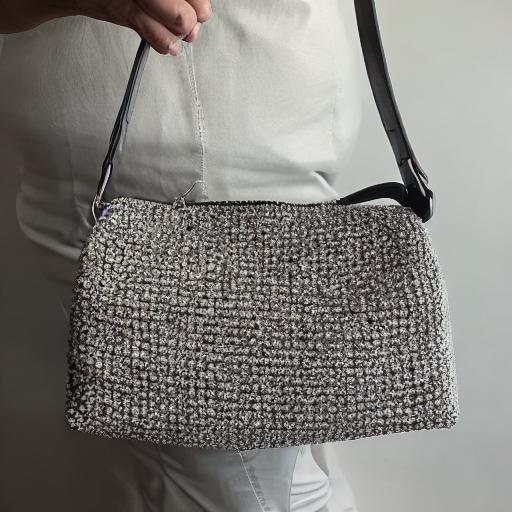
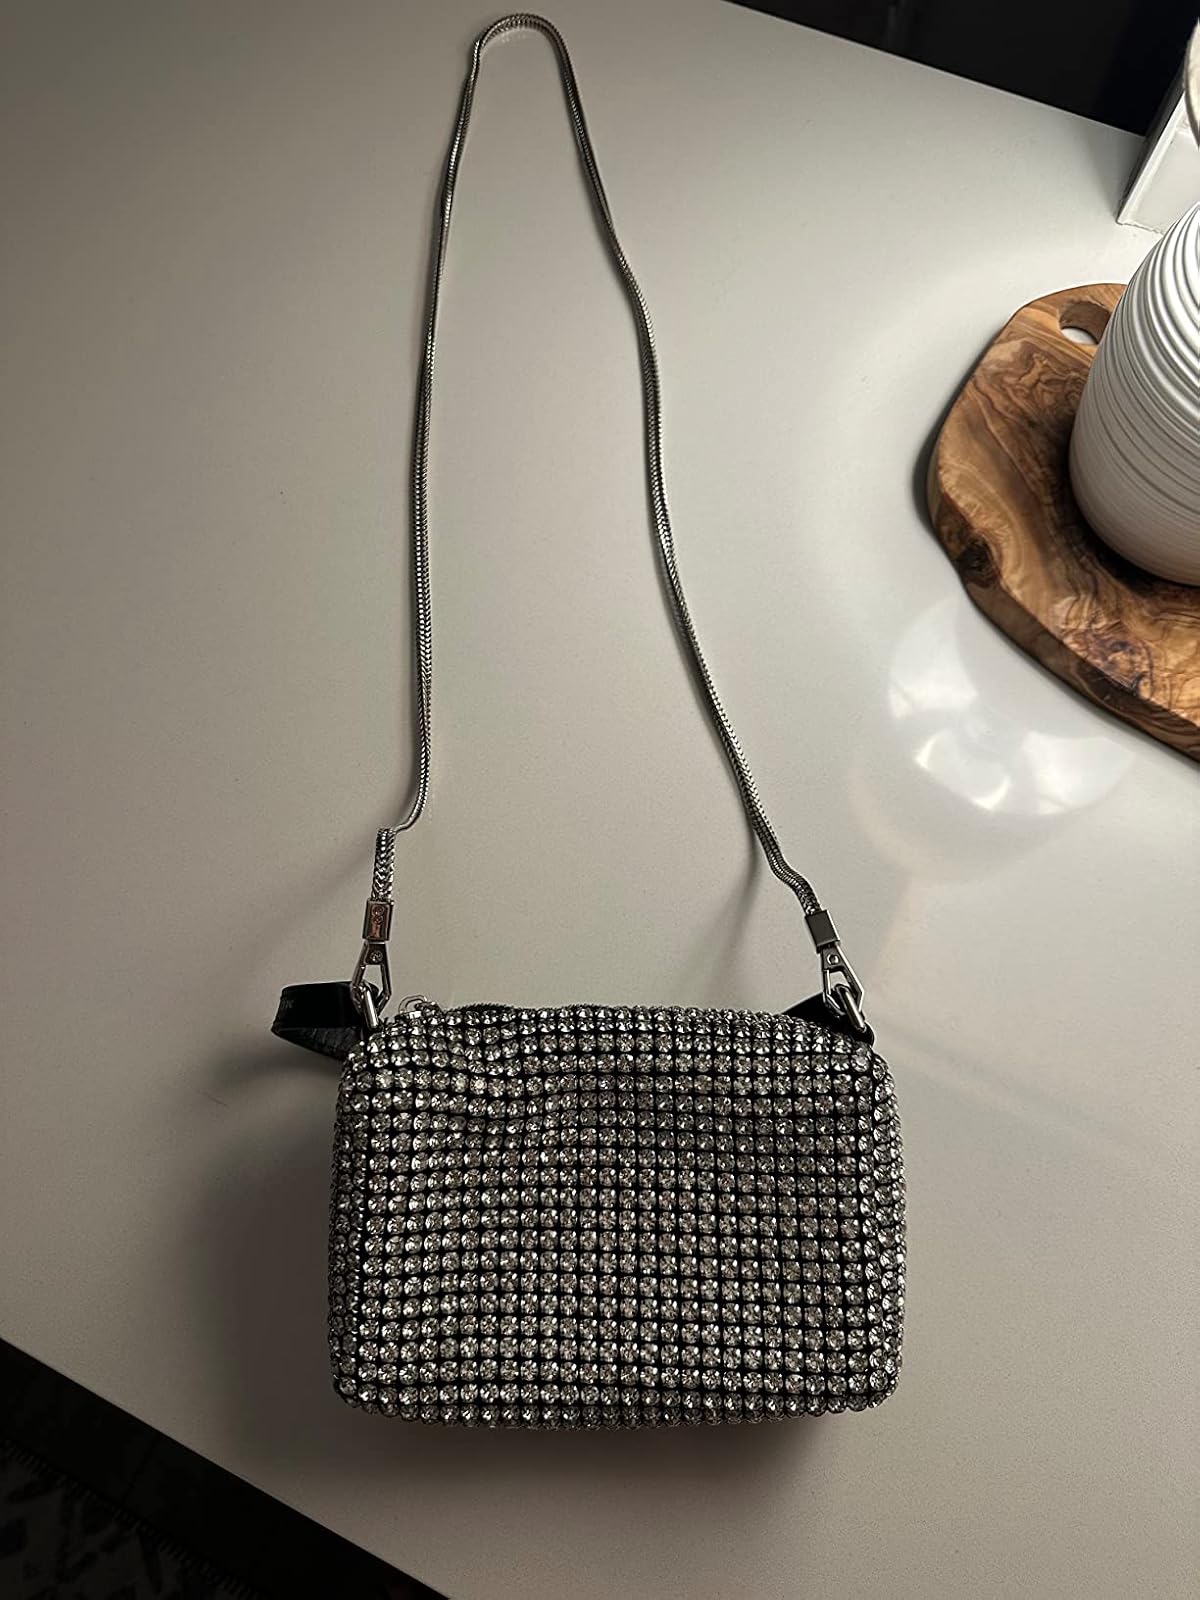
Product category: accessories_handbag
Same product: no